Ravi Gaikwad

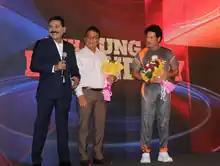
Ravi Gaikwad, Sunil Gavaskar and Sachin Tendulkar at a function of Road Safety in Mumbai on 17 October 2019

Ravi Gaikwad is the founder of Road Safety World Series who promotes Road Safety to save Indian lives on Indian Roads. Government of India plays an important role in Road Safety World Series. Hon. Minister Nitin Gadkari has been supporting this series for such a noble cause of road safety.